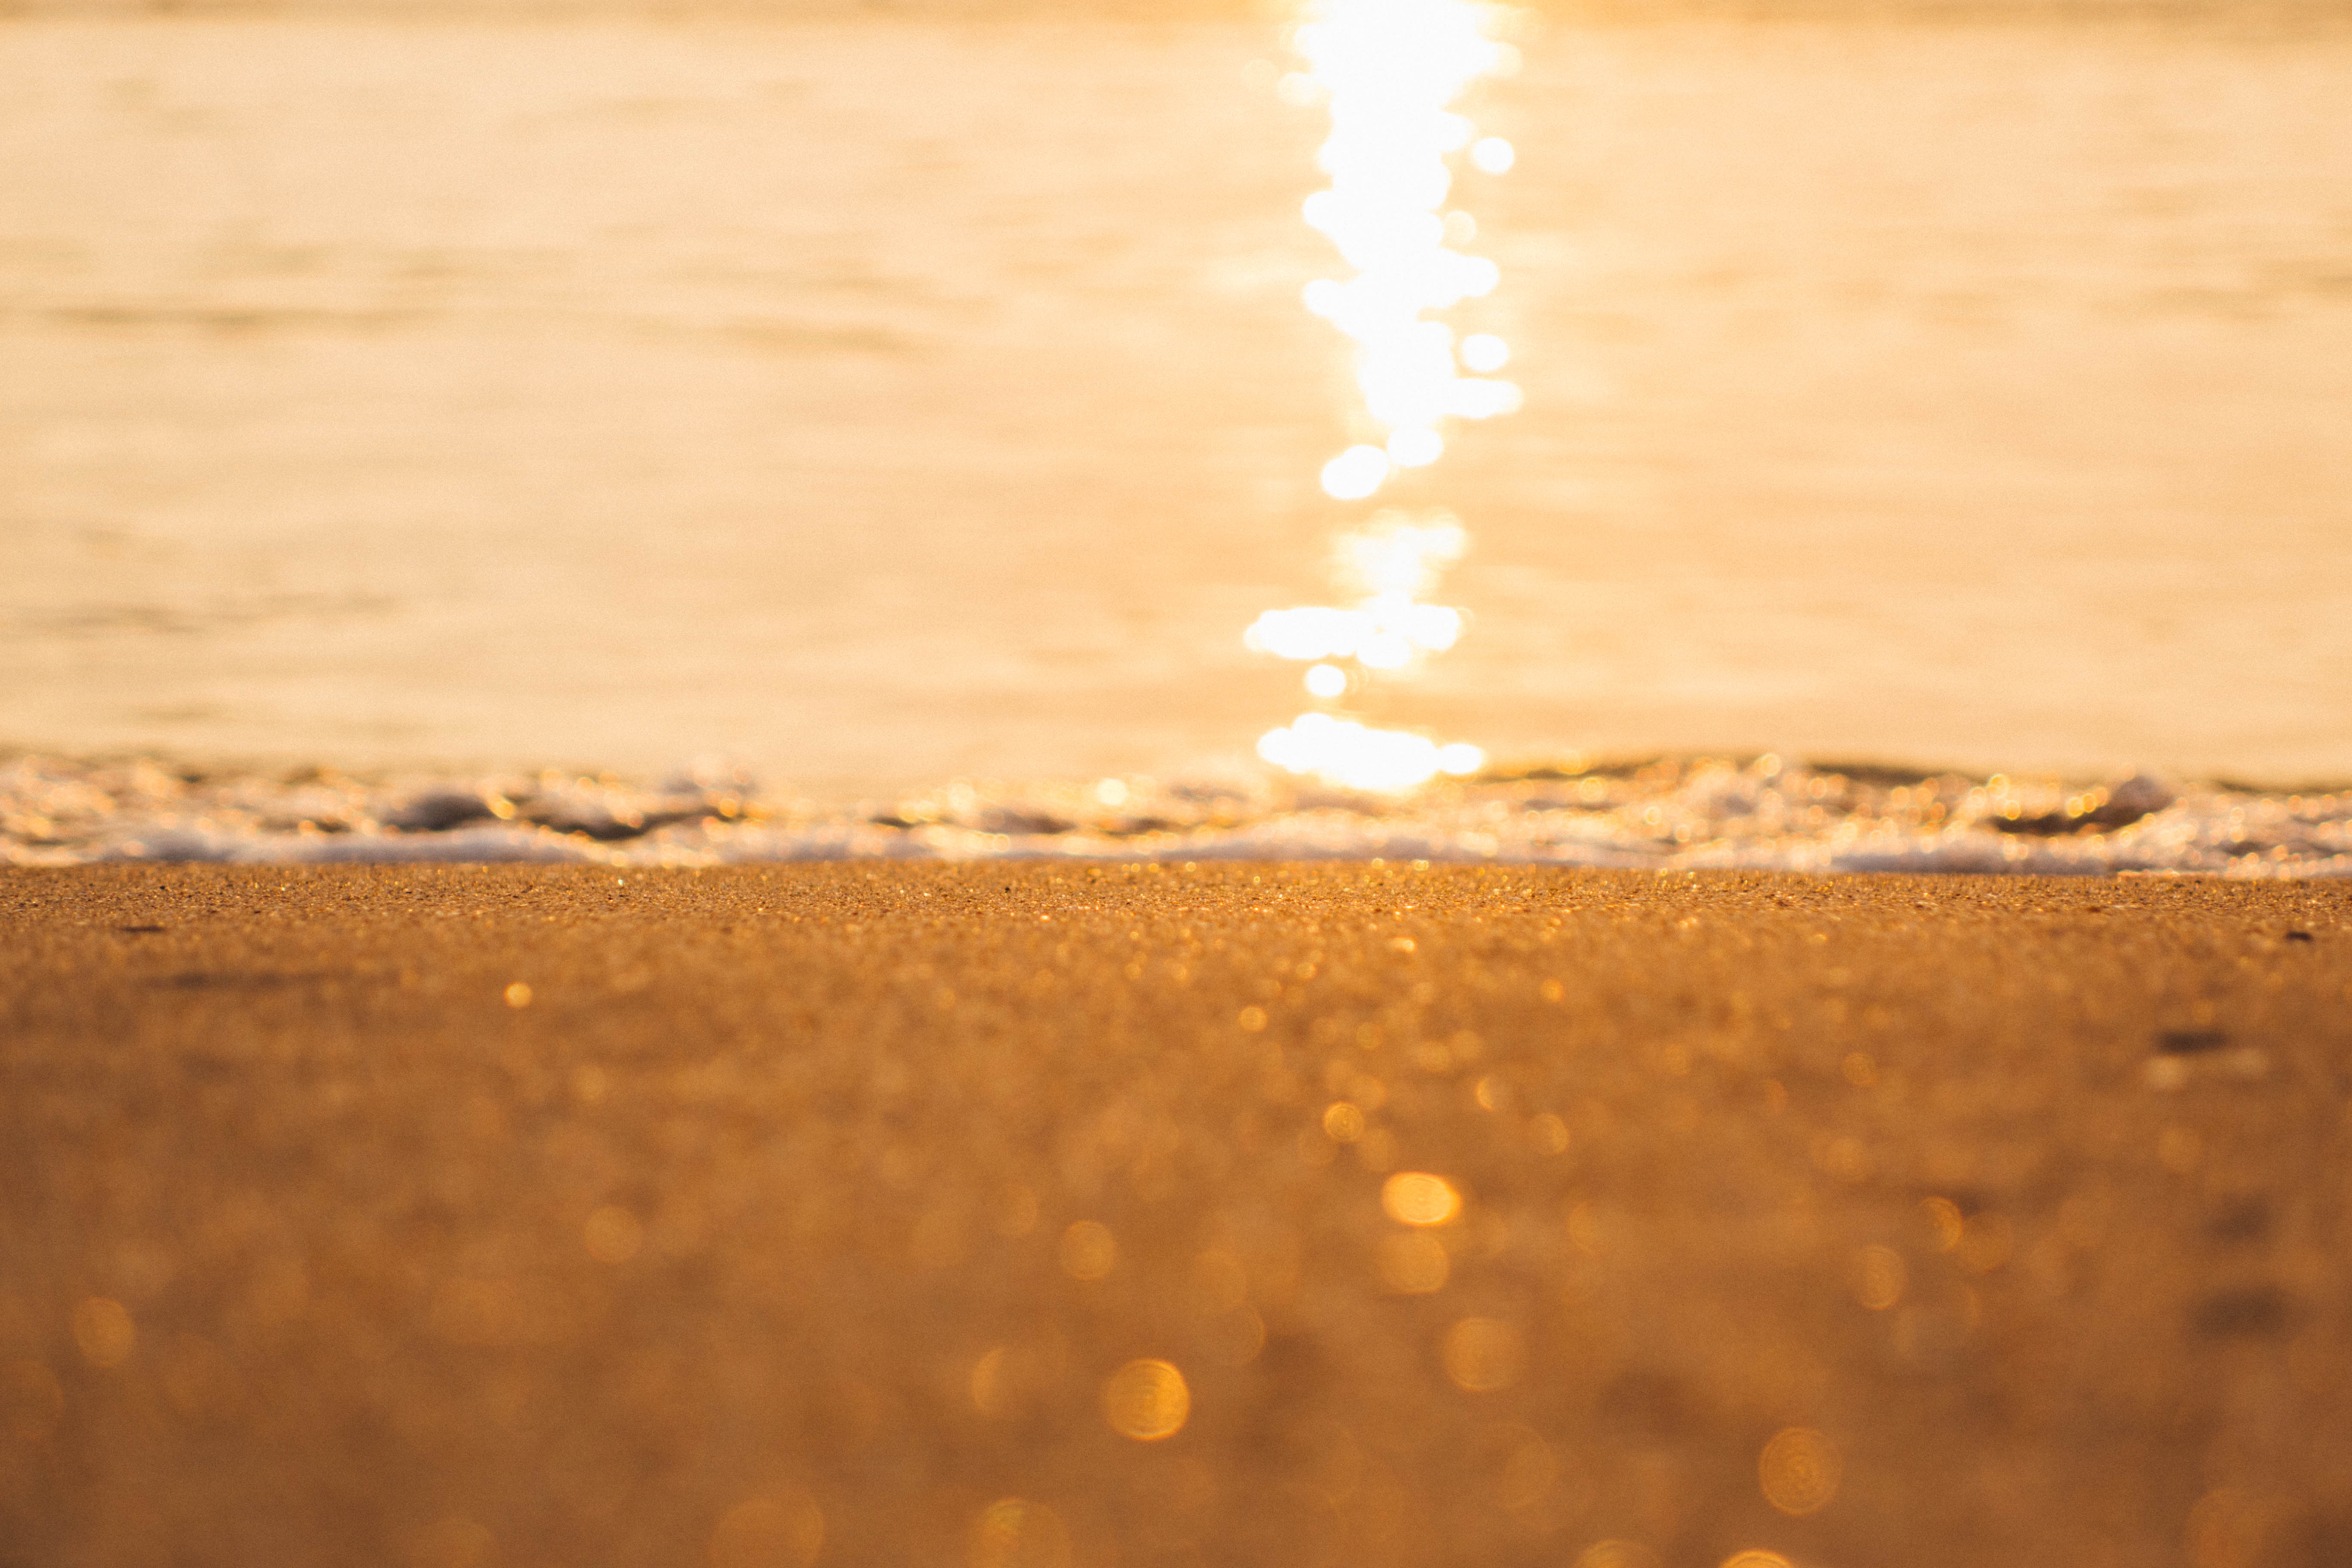
sea, waves, soft, golden, abstract, background, bright, attractive, water, sunlight, sky, calm, heat, sand, wood, horizon